Postage stamps and postal history of the Bahamas

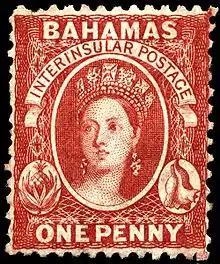
1863 version of the 1859 design

The postal history of the Bahamas begins in the 18th century, with the first post office operating since 1733. The earliest known letters date from 1802. In 1804 a straight-line "BAHAMAS" handstamp came into use. The Royal Mail Line initiated a regular mail service in 1841, and from 1846 used a "Crown Paid" handstamp along with a dated postmark for New Providence.